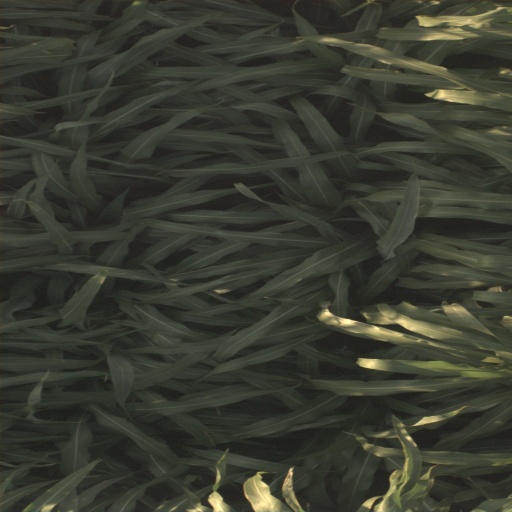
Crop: sorghum